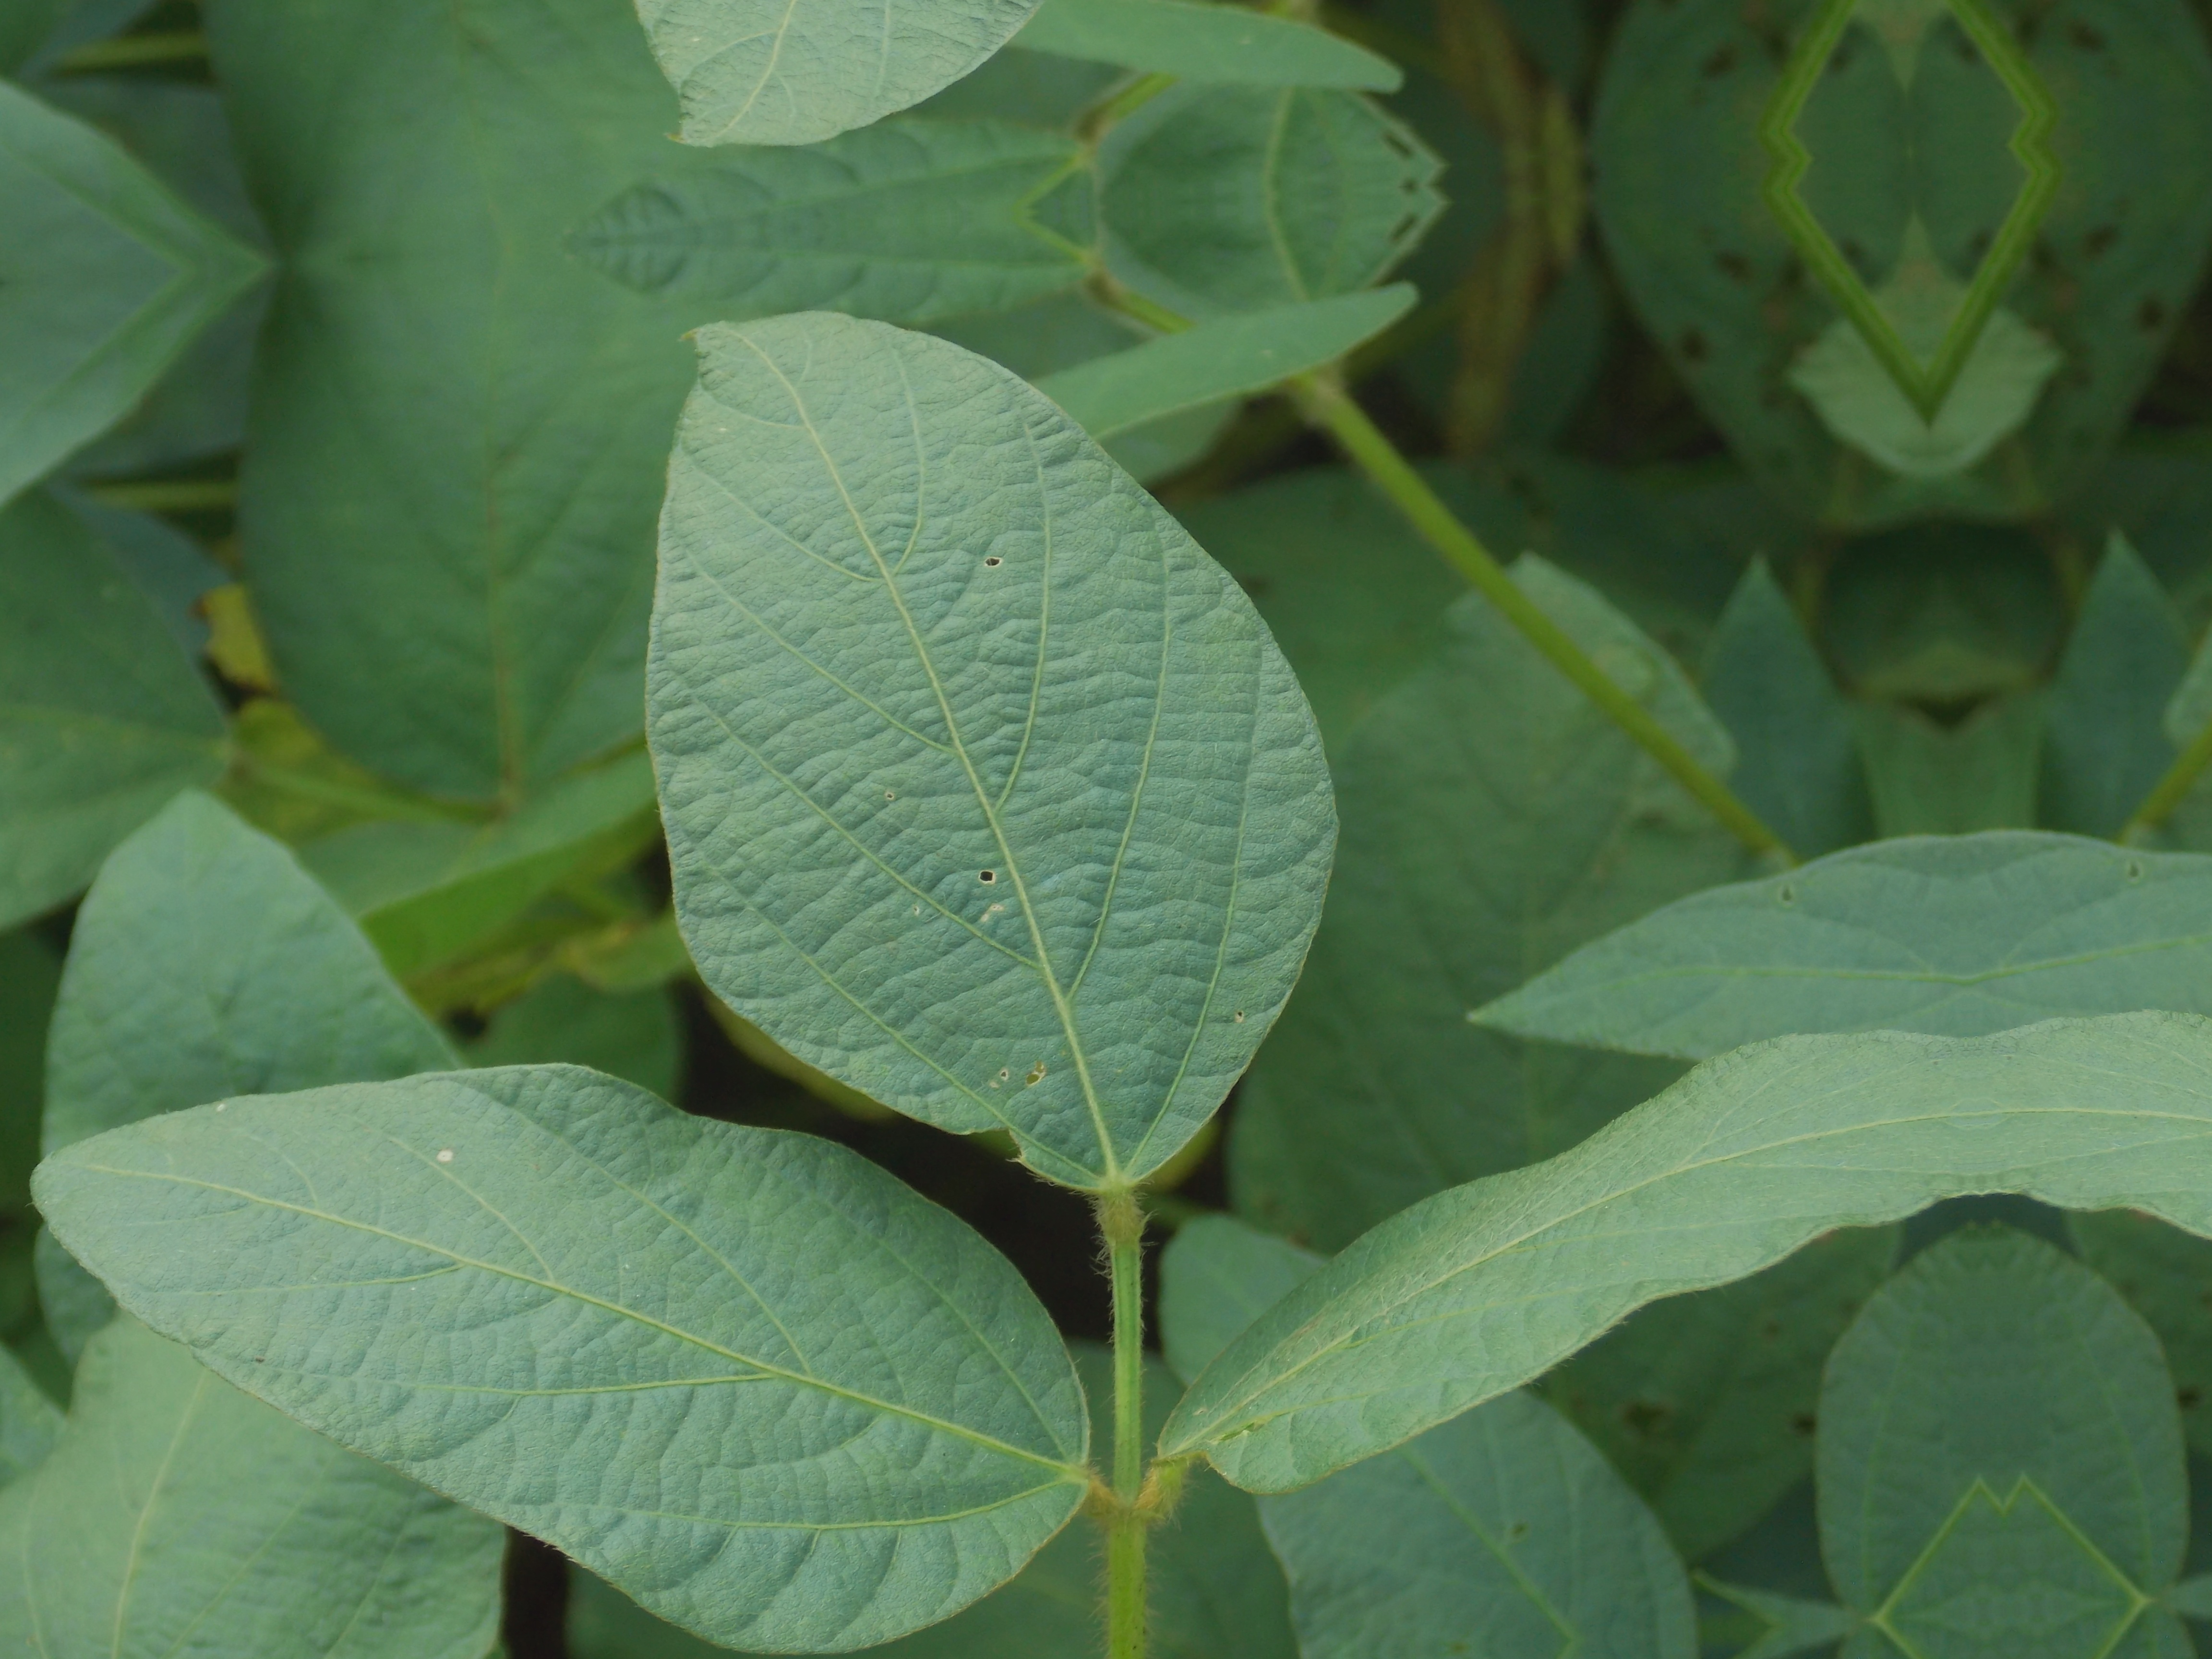
Label: Healthy